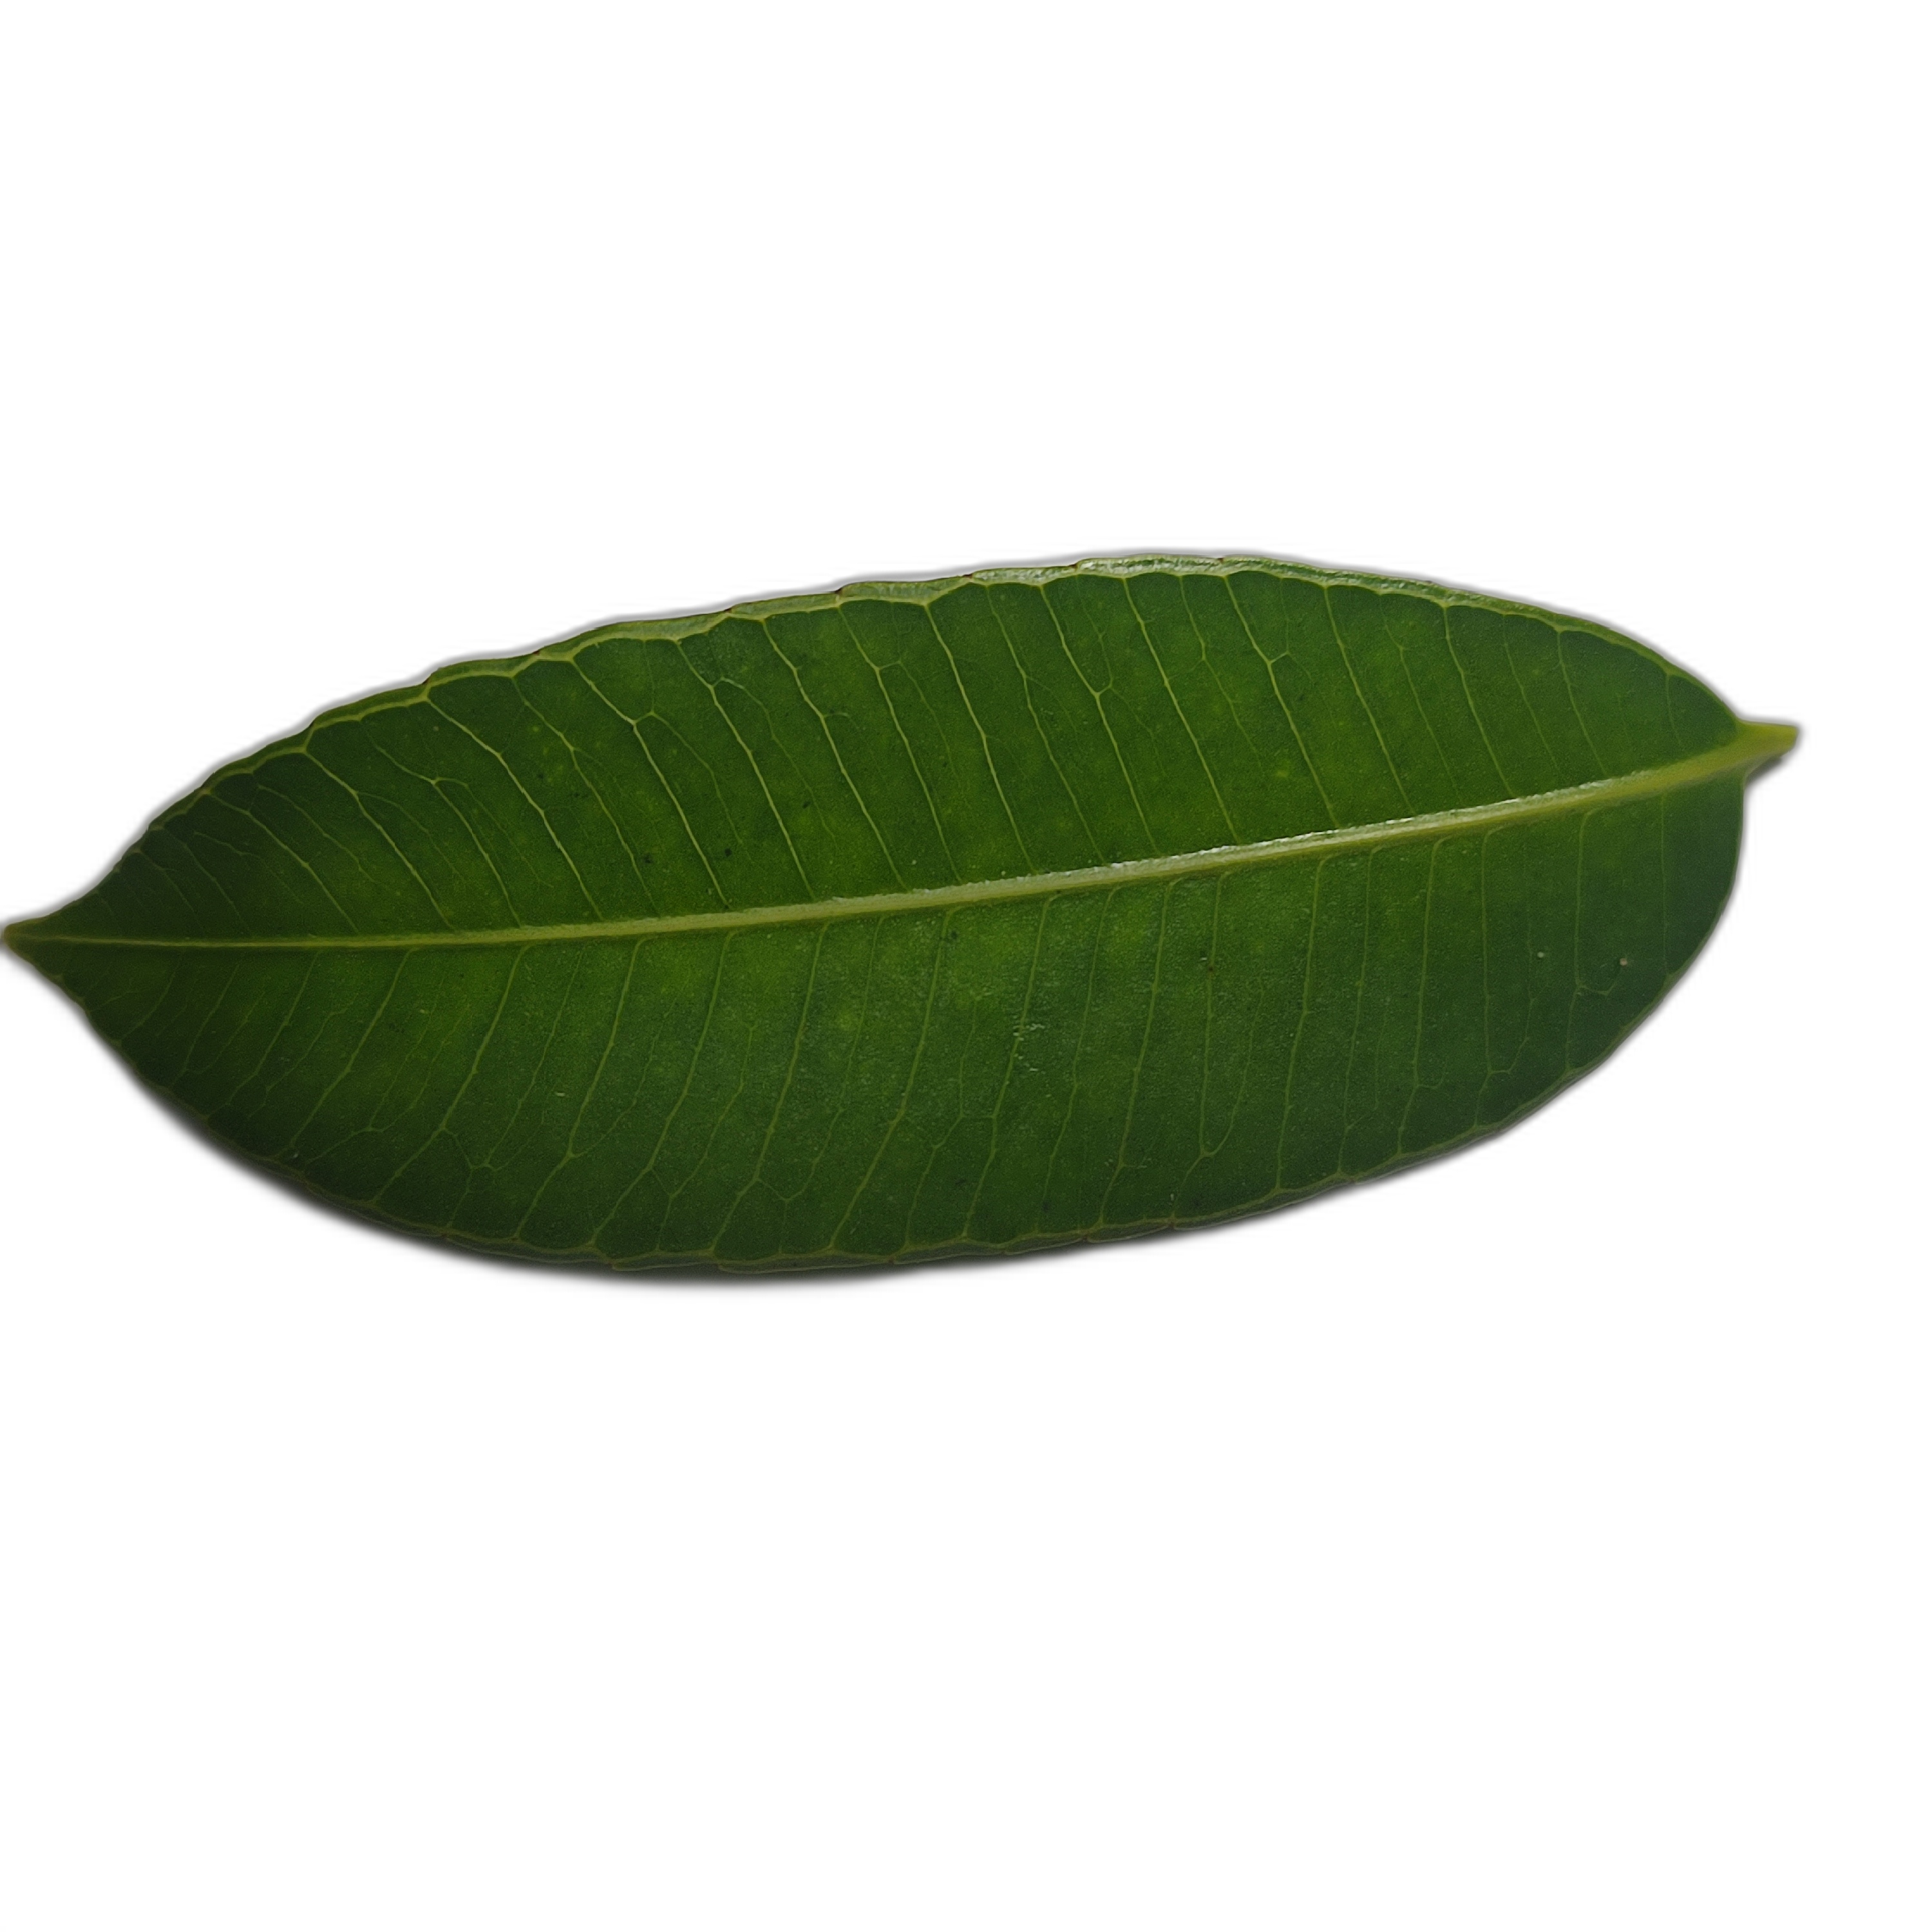
Label: healthy